Anglo-Saxons

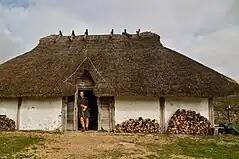
Reconstructed Anglo-Saxon house at Butser Ancient Farm, Hampshire

Helena Hamerow suggests that the prevailing model of working life and settlement, particularly for the early period, was one of shifting settlement and building tribal kinship. The mid-Saxon period saw diversification, the development of enclosures, the beginning of the toft system, closer management of livestock, the gradual spread of the mould-board plough, 'informally regular plots' and a greater permanence, with further settlement consolidation thereafter foreshadowing post-Norman Conquest villages. The later periods saw a proliferation of service features including barns, mills and latrines, most markedly on high-status sites. Throughout the Anglo-Saxon period as Hamerow suggests, "local and extended kin groups remained...the essential unit of production". This is very noticeable in the early period. However, by the tenth and eleventh centuries, the rise of the manor and its significance in terms of both settlement and the management of land, which becomes very evident in the Domesday Book of 1086.